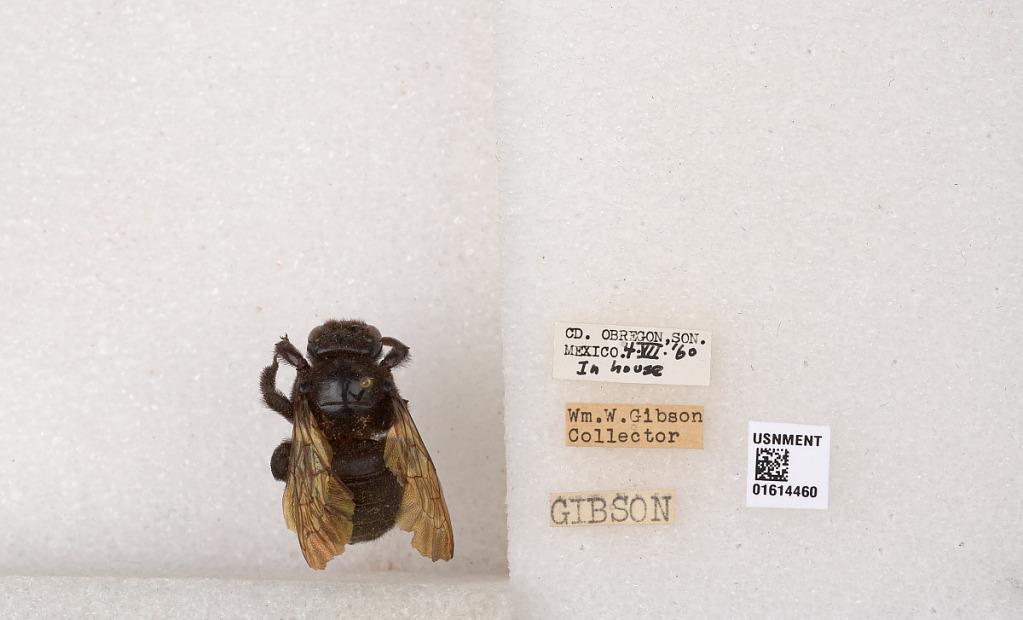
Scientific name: Xylocopa (Neoxylocopa) varipuncta Patton
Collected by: W. Gibson
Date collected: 1960-7-4
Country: Mexico
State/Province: Sonora
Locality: Cd. Obregon